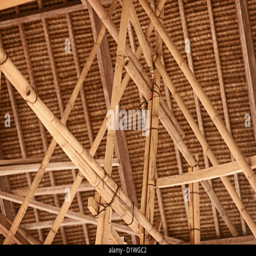
the construction traditional roof from bamboo and straw